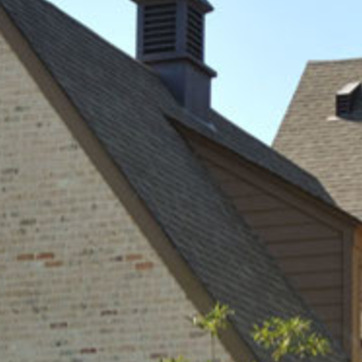
Material: other